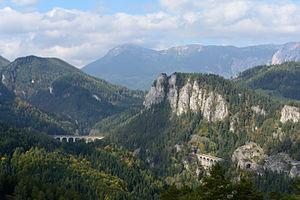
La ligne de chemin de fer du Semmering est la première ligne de montagne à voie normale construite en Europe. Elle fait partie de l'itinéraire autrichien de Vienne à Graz.